Darko Jurković

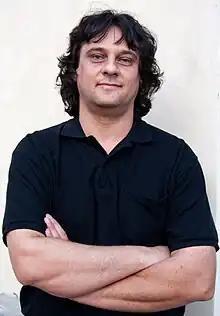
Darko Jurković

Darko "Charlie" Jurković (born 20 April 1965 in Rijeka, Croatia) is a Croatian jazz guitarist and composer.